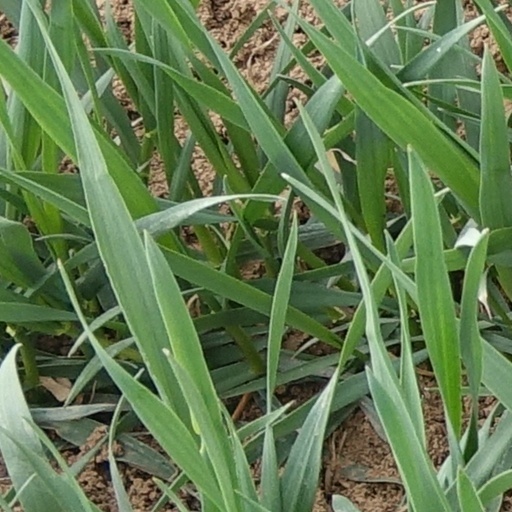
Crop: wheat